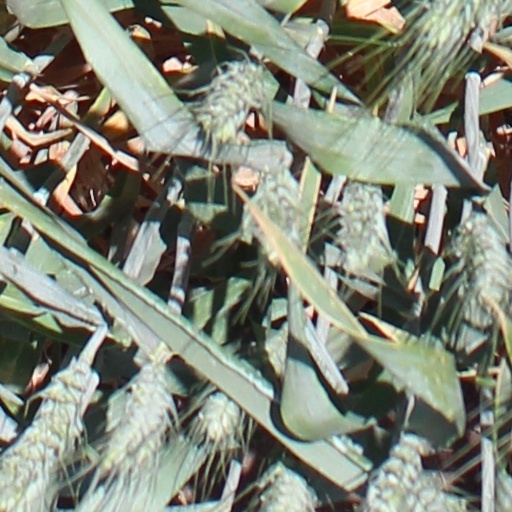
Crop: wheat